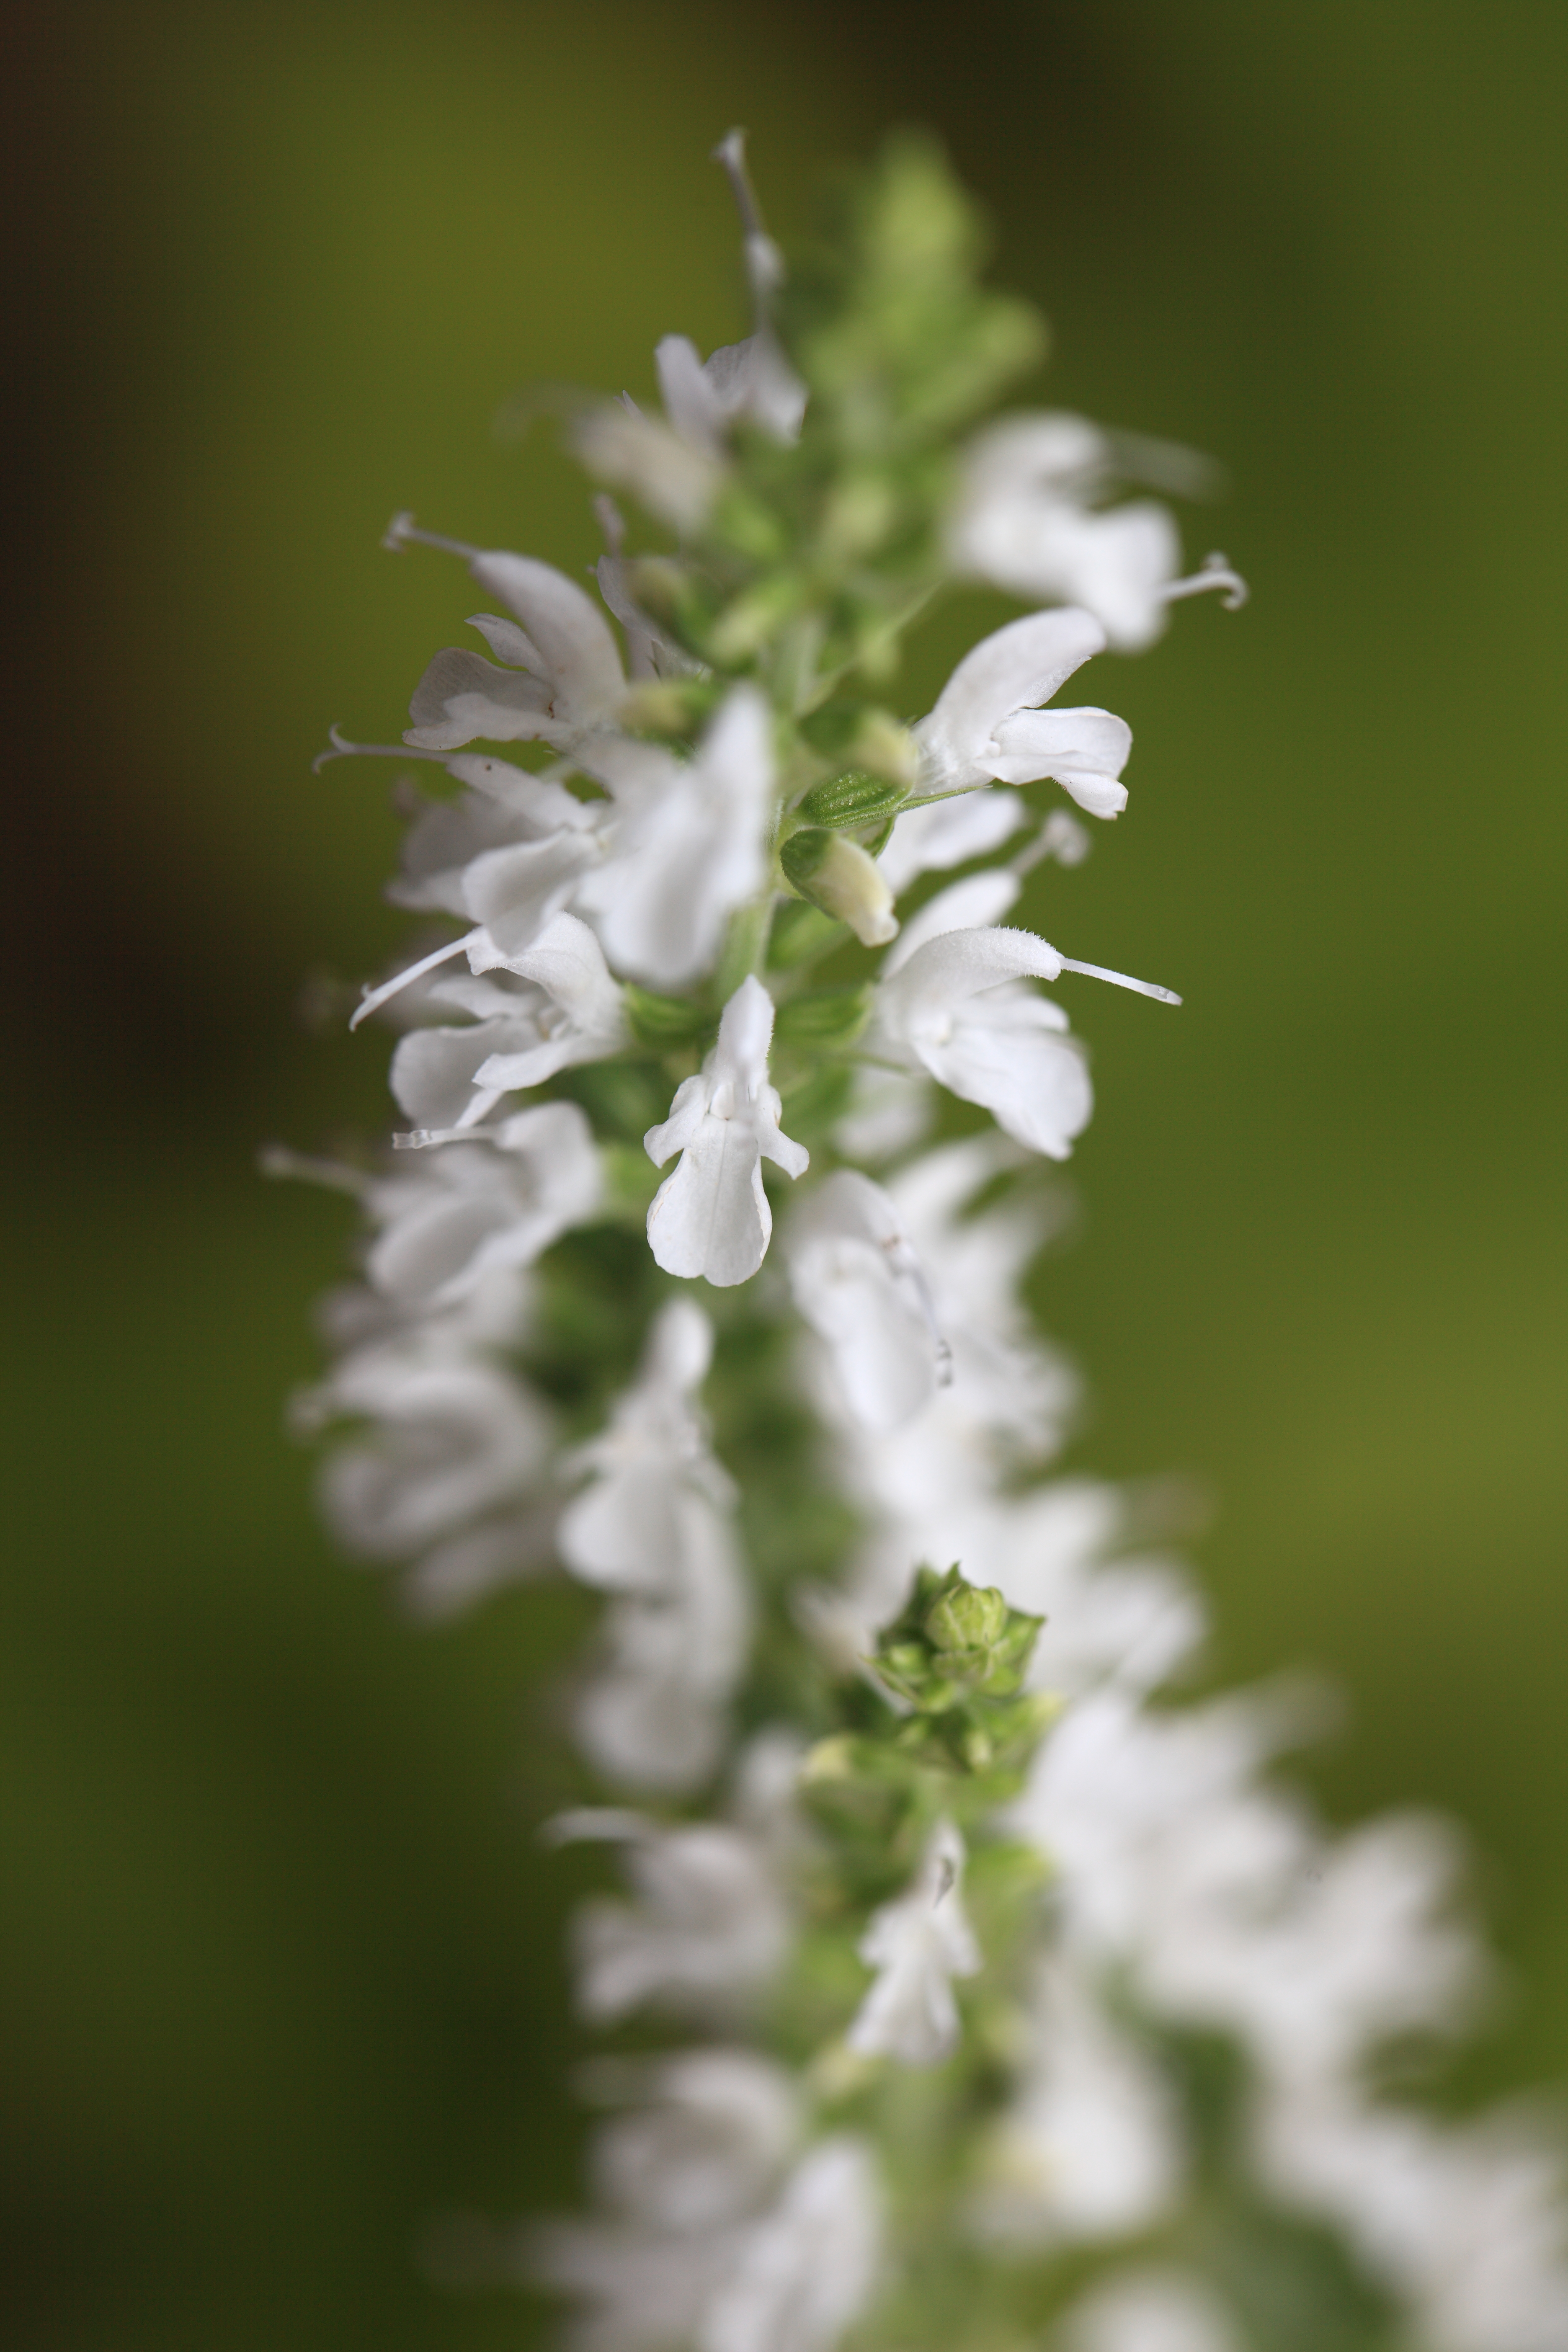
nature, blossom, plant, meadow, leaf, flower, green, high, herb, botany, flora, wildflower, close up, 5d, hires, markii, hi, res, resolution, macro photography, anthriscus, flowering plant, cow parsley, plant stem, land plant